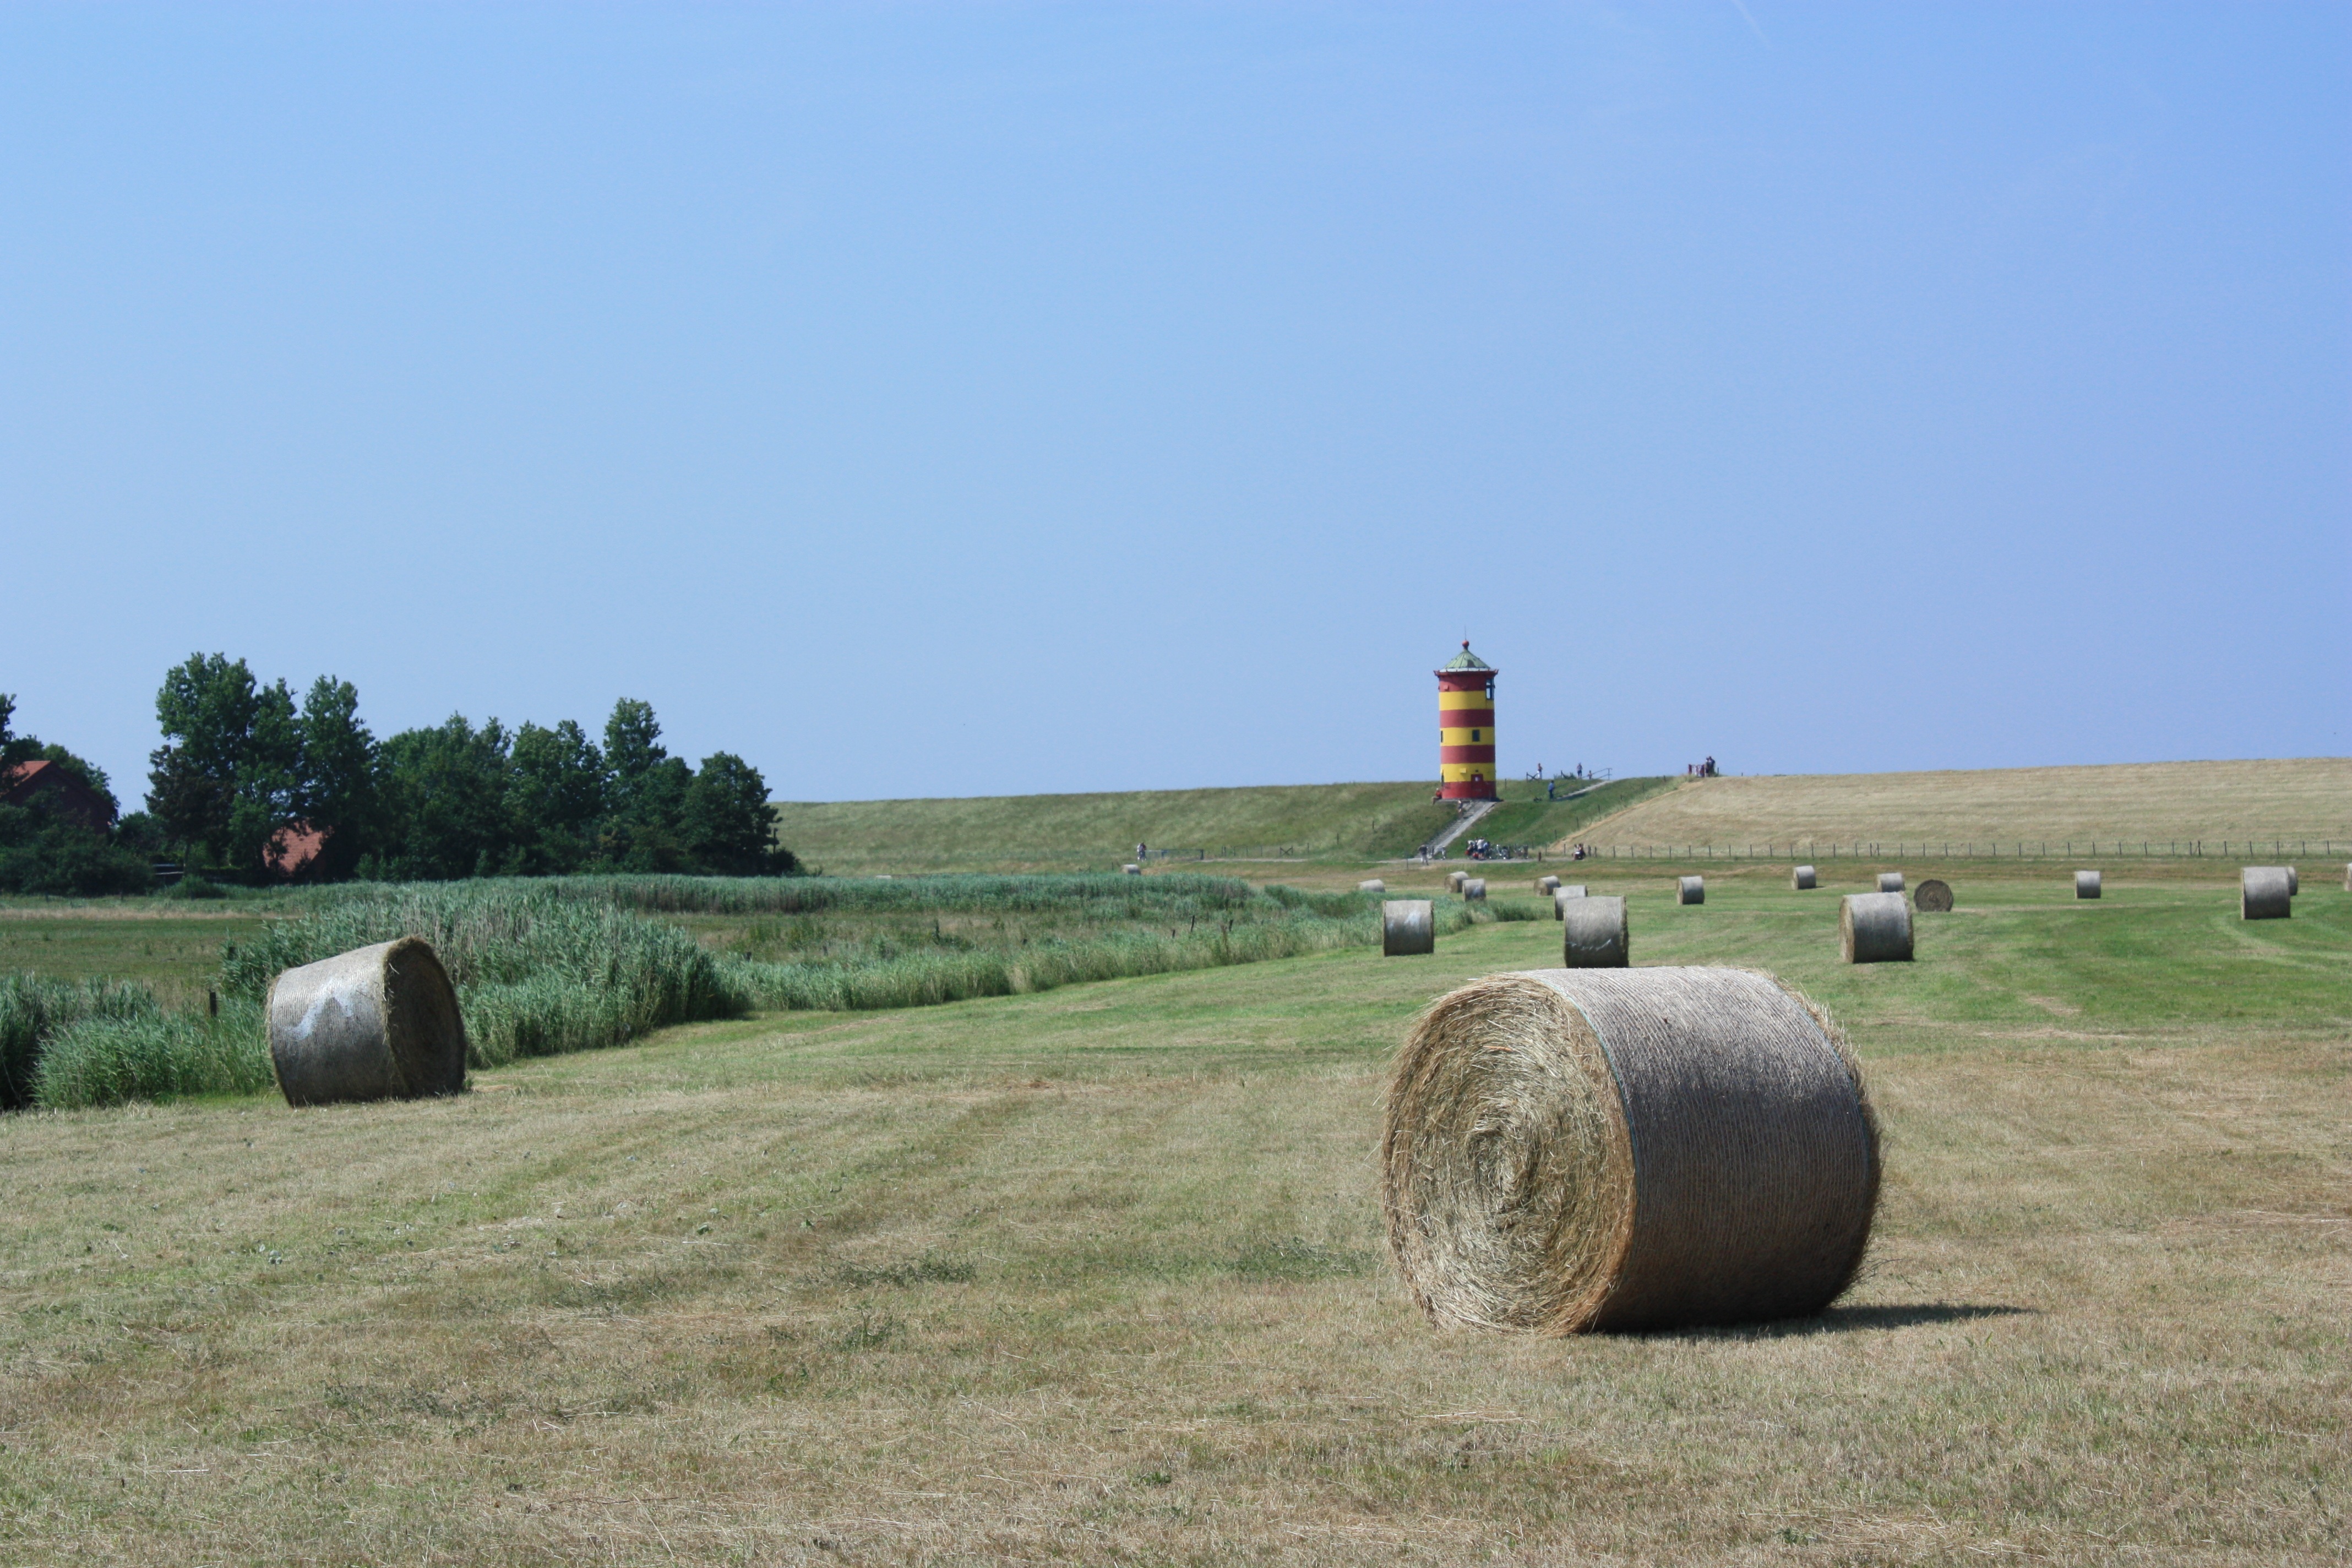
grass, lighthouse, plant, hay, field, farm, prairie, summer, travel, vehicle, pasture, holiday, agriculture, plain, grassland, north sea, northern germany, east frisia, rural area, straw role, grass family